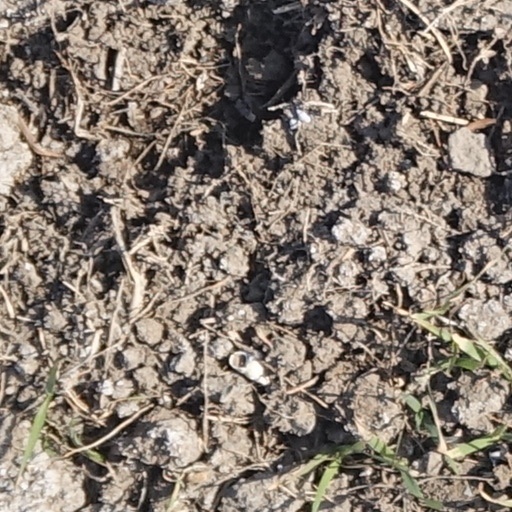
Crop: wheat